Lichtenthal Abbey

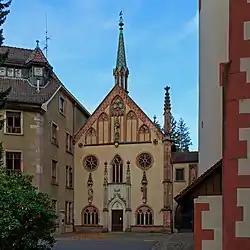
The Prince's Chapel

Lichtenthal Abbey is a Cistercian nunnery in Lichtenthal in the town of Baden-Baden, Germany.